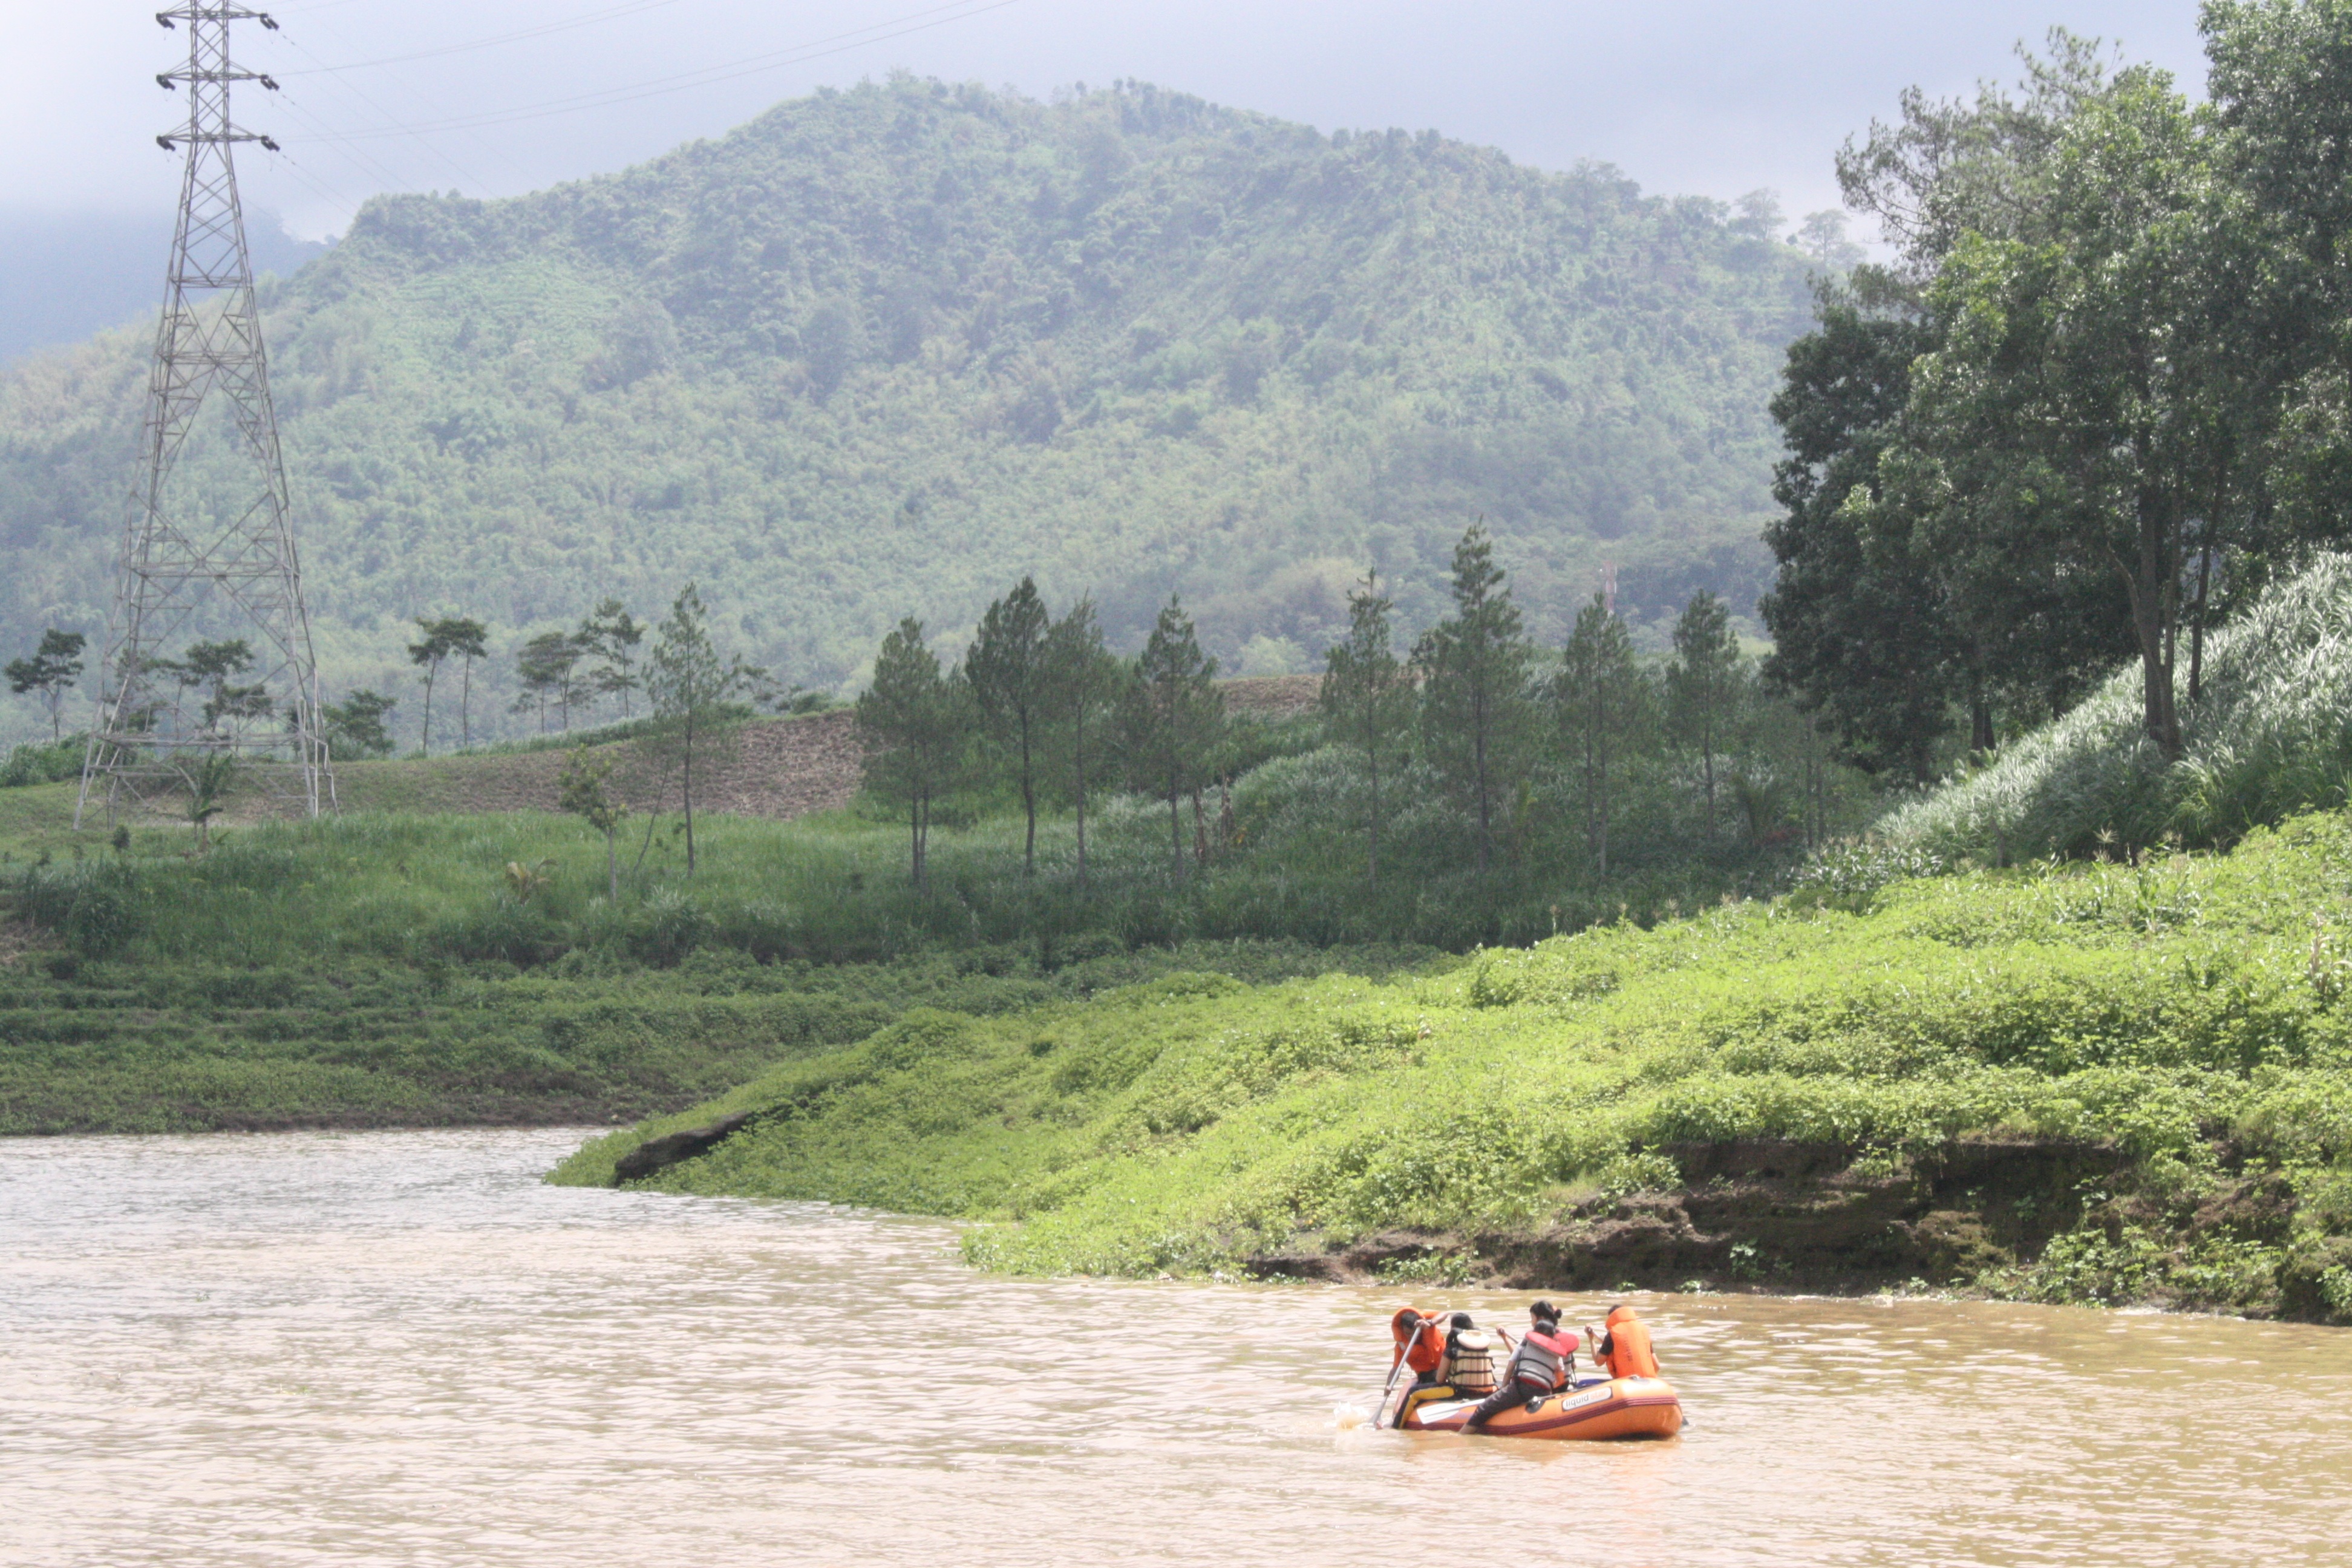
rowboat, lake, river, valley, vehicle, rapid, reservoir, tent, boating, java, indonesian, rafting, geological phenomenon, nature activities